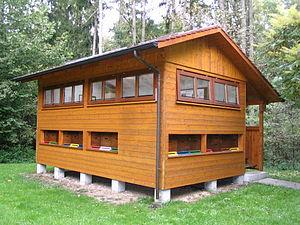
Ruchers
L'apiculture est une branche de l’agriculture qui consiste en l’élevage d’abeilles à miel pour exploiter les produits de la ruche, principalement du miel mais également la cire, la gelée royale, le pollen et la propolis. L’apiculteur doit procurer au rucher un abri, des soins, et veiller sur son environnement.